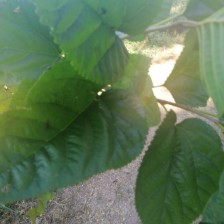
Variety: BlackAustralia